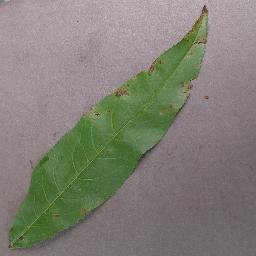
Label: Peach___Bacterial_spot